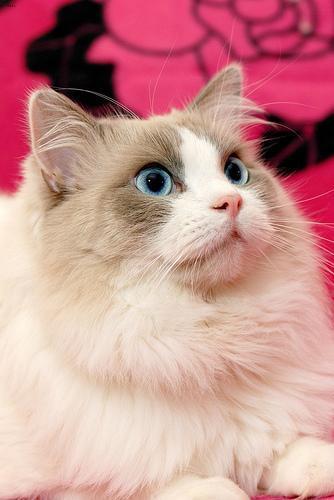
Ragdoll